Mosaic virus

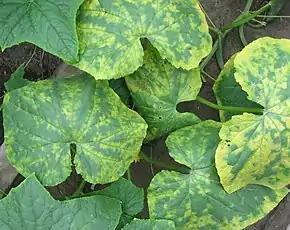
Cucumber leaves afflicted with various stages of "Cucumber mosaic virus"

A mosaic virus is any virus that causes infected plant foliage to have a mottled appearance. Such viruses come from a variety of unrelated lineages and consequently there is no taxon that unites all mosaic viruses.